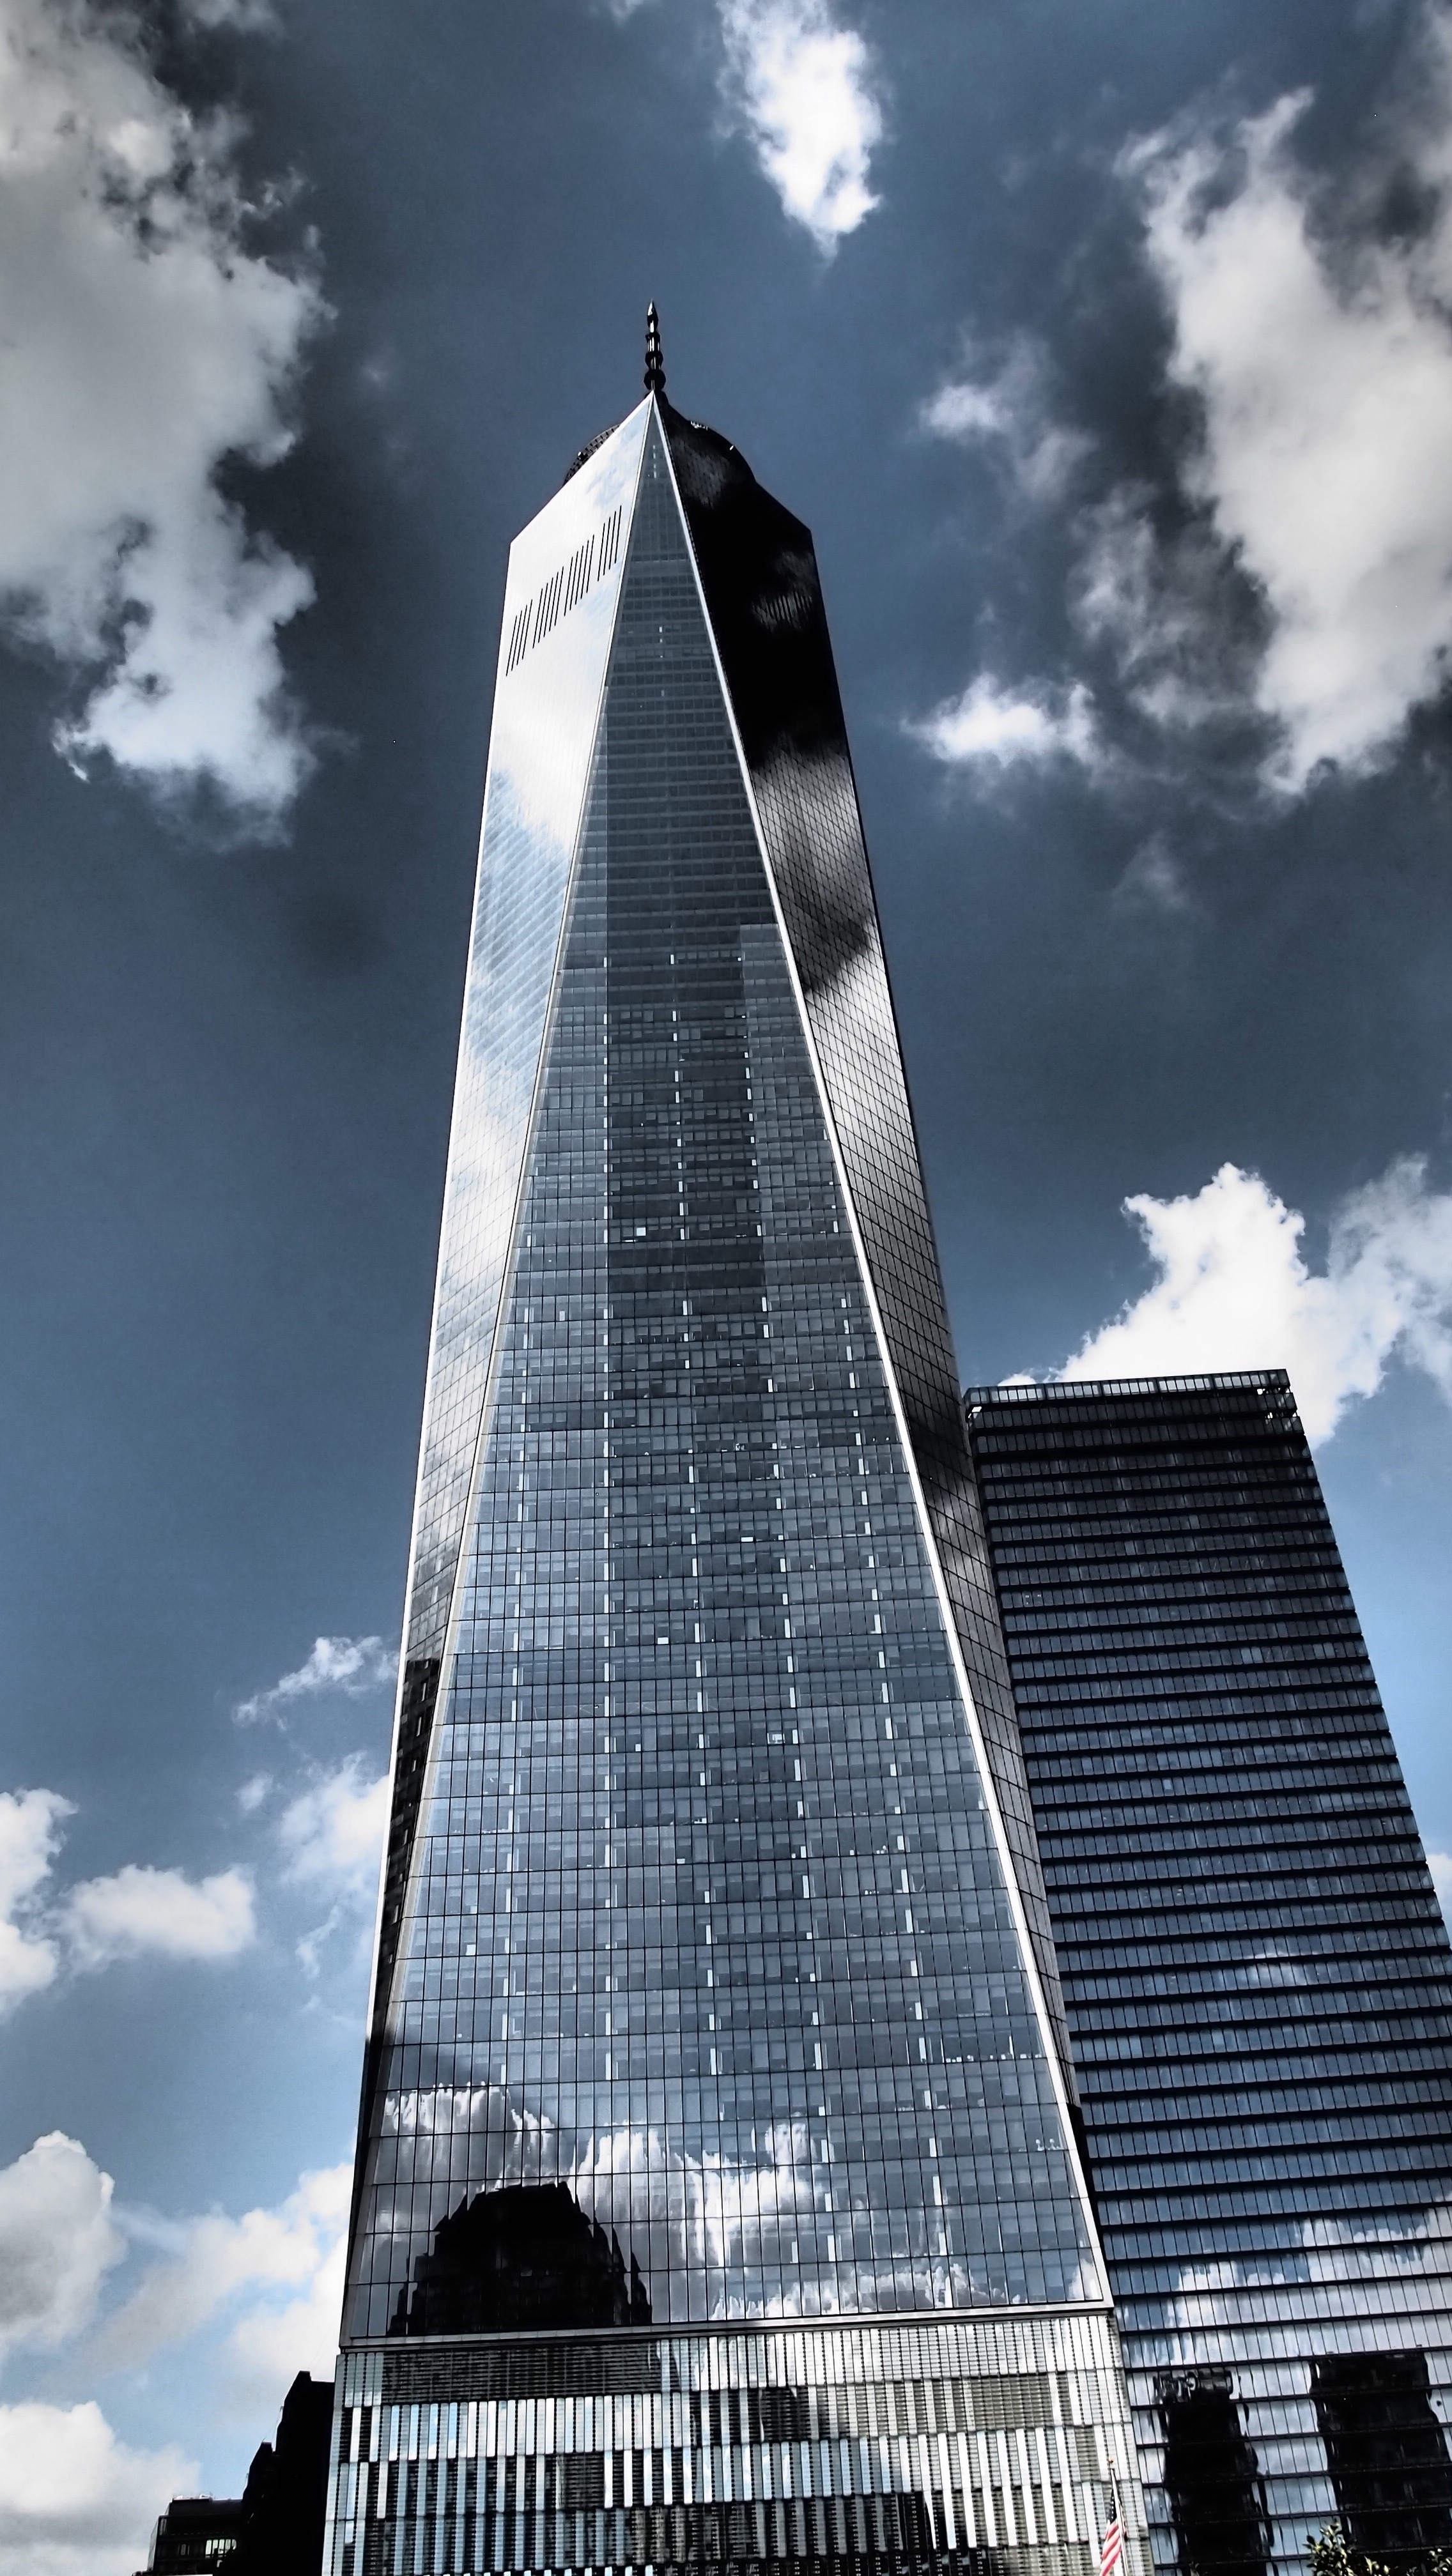
architecture, skyline, glass, skyscraper, new york, manhattan, new york city, downtown, reflection, tower, nyc, usa, america, landmark, facade, world trade center, tower block, united states, memorial, tourist attraction, metropolis, big apple, imposing, one world trade center, 1wtc, urban area, metropolitan area